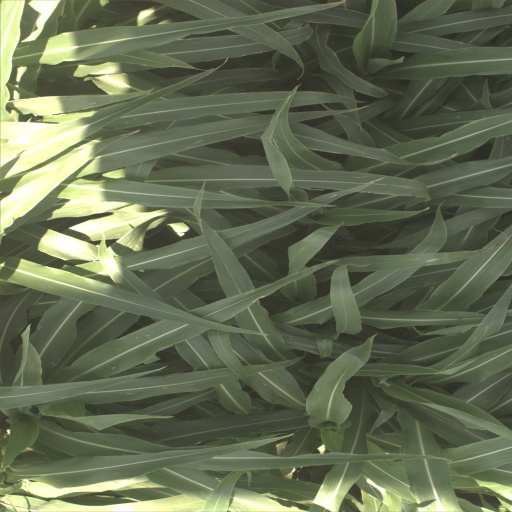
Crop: sorghum